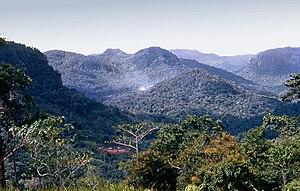
Cet article recense les sites inscrits au patrimoine mondial en Papouasie-Nouvelle-Guinée.
La chaîne Owen Stanley est située dans la partie sud-est de la chaîne de montagne qui traverse la Papouasie-Nouvelle-Guinée. Elle a été repérée en 1849 par le capitaine Owen Stanley alors qu'il cadastrait la côte sud de la Papouasie et elle porte son nom. L'extrémité est de la chaîne est occupée par le mont Victoria qui a été gravi pour la première fois par Sir William Macgregor en 1888, et elle s'étend à l'ouest jusqu'aux monts Thynne et Lilley. Mais le nom est généralement utilisé pour désigner l'ensemble de la chaîne depuis le mont Chapman à l'extrémité sud-est de l'île et qui comprend le mont Albert Edward qui en est séparé par la chaîne Wharton.